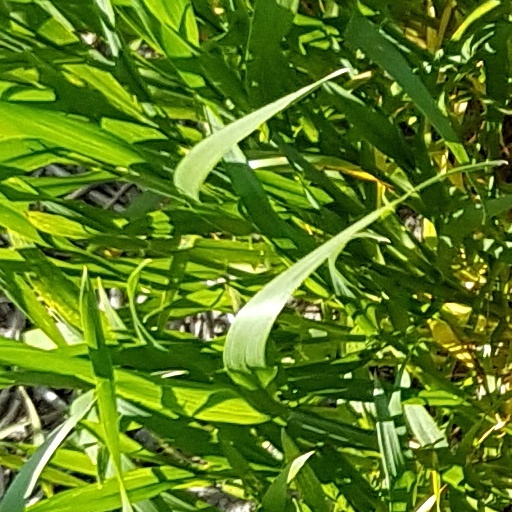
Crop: wheat